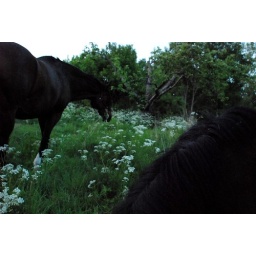
I love the old apple trees in the background..